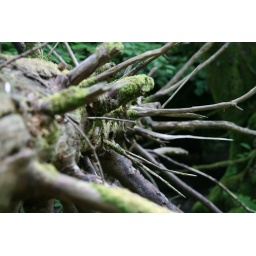
a shot of a dead tree that had fallen next to a river near Balquhidder.